Bowood House

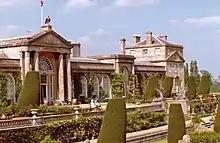
Bowood House, the Little House

In World War I, the 5th Marchioness set up an auxiliary Red Cross hospital in the orangery. During World War II, the Big House was first occupied by a school, then by the Royal Air Force. Afterwards it was left empty, and by 1955, it was so dilapidated that the 8th Marquess demolished it, employing architect F. Sortain Samuels to convert the Little House into a more comfortable home. Many country houses were knocked down at this period. Before it was demolished, the Adam dining room was auctioned and bought by the Lloyd's of London insurance market, which dismantled it and re-installed it as the Committee Room in its 1958 building. The room was subsequently moved in 1986 to the 11th floor of its current building, also on Lime Street in the City of London. A portico from the house was re-erected at Roath Court, Cardiff.